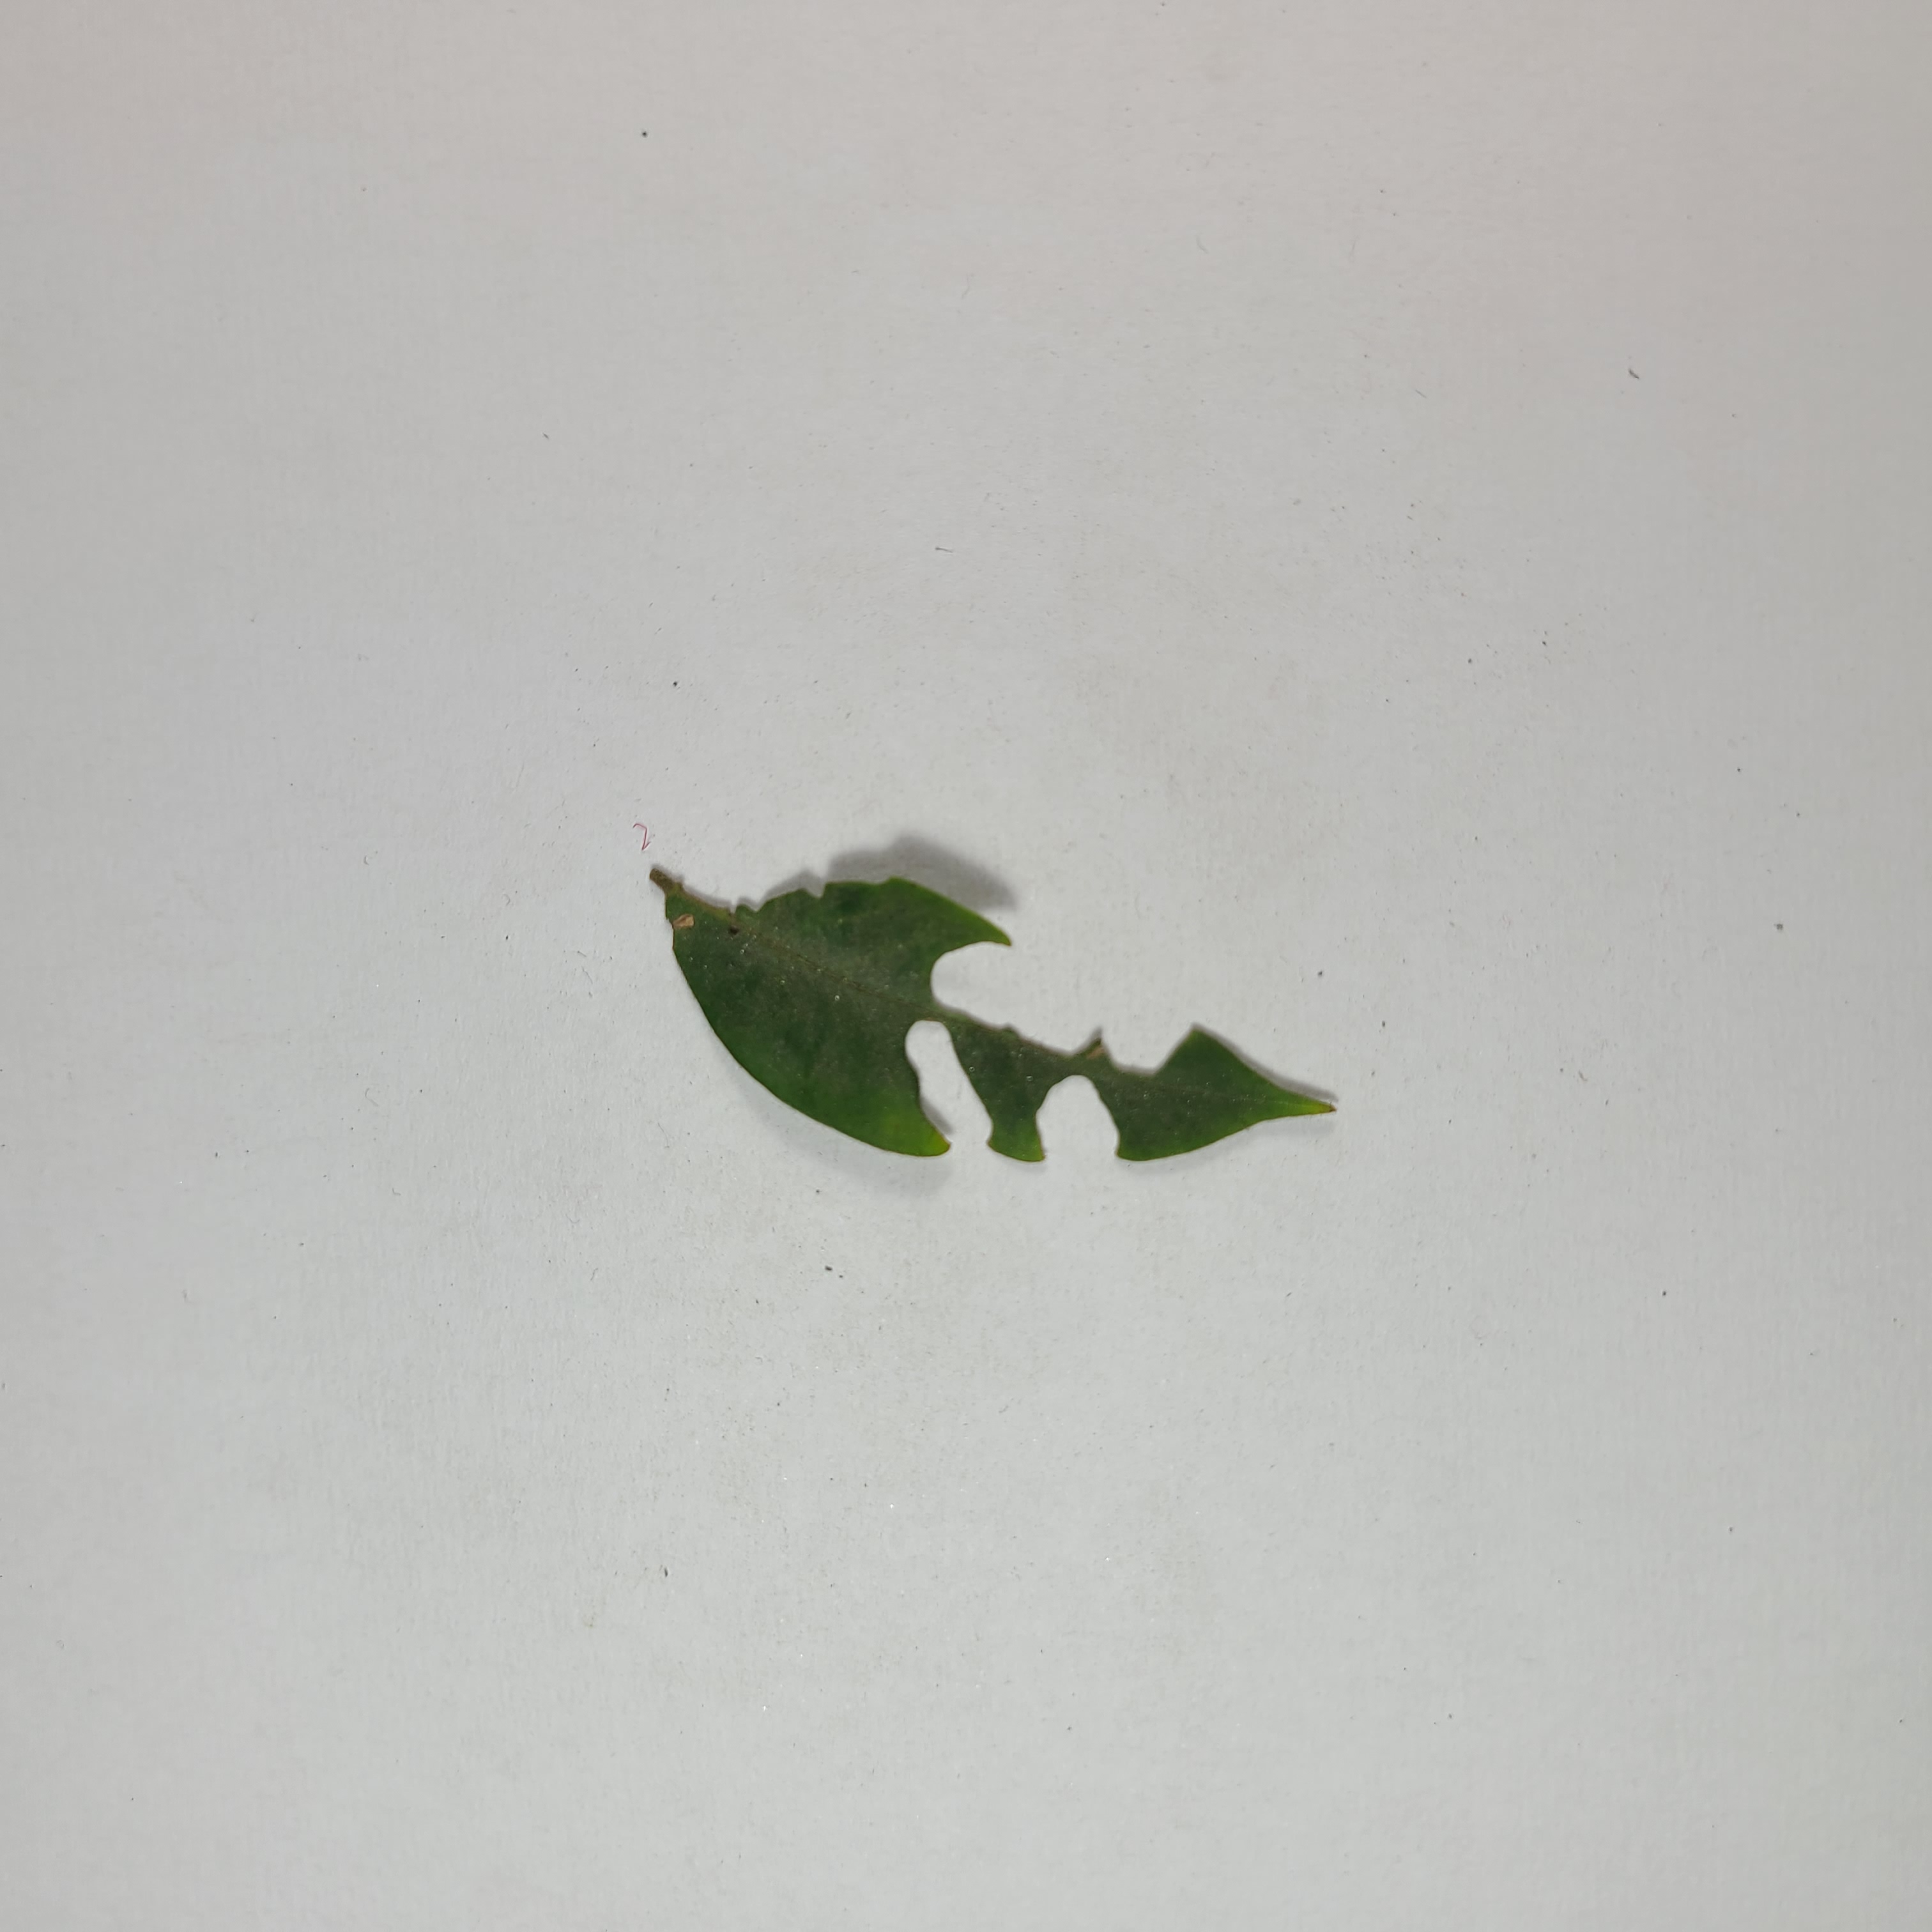
Label: Insect Hole leaves